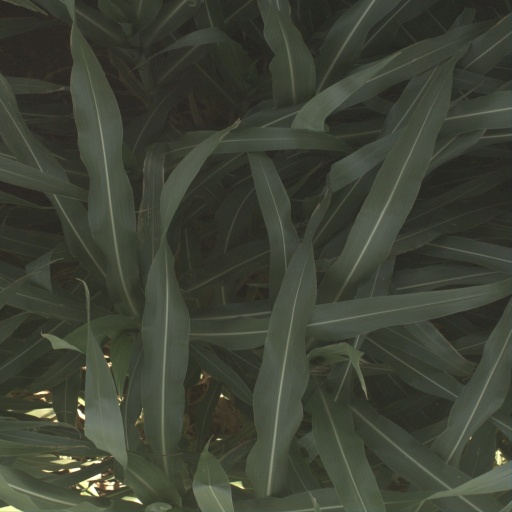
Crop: sorghum